Milford Haven

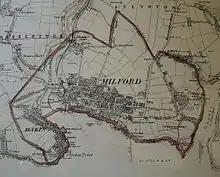
Street plan of Milford Haven, 1868

The town of Milford Haven lies on the north bank of the Milford Haven Waterway, which is a ria or drowned valley. This is a landscape of low-lying wooded shorelines, creeks and mudflats.